TV Kumamoto

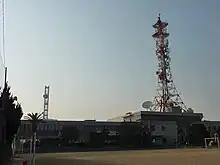
Headquarters in Kita-ku, Kumamoto

TV-Kumamoto Co., Ltd., also known as TKU, is a Japanese television station, founded in 1968 and headquartered in Kumamoto, Japan. It started broadcasting in 1969.